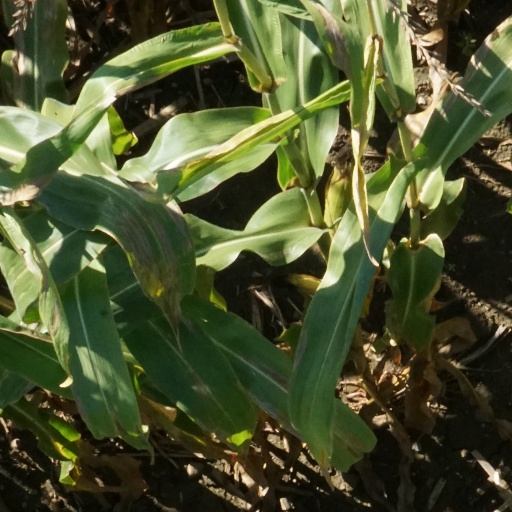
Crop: maize; corn